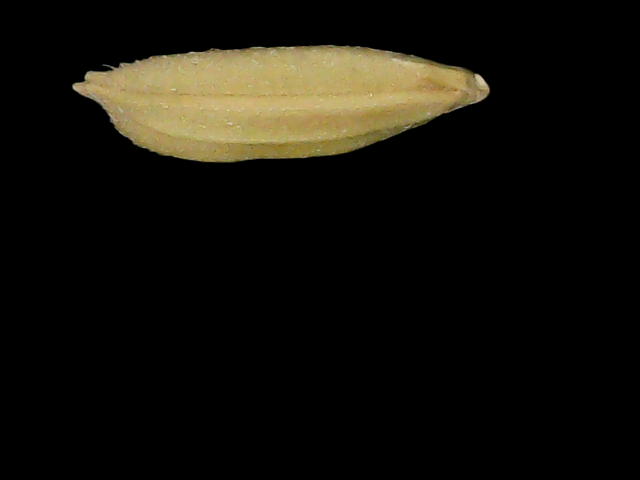
Rice variety: Bd85